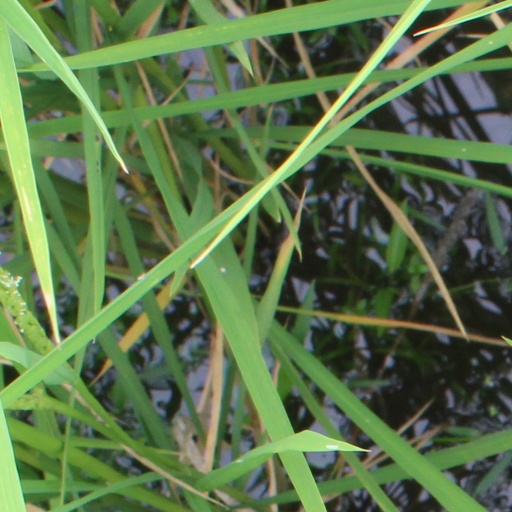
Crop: rice